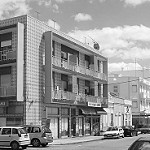
Label: B & W